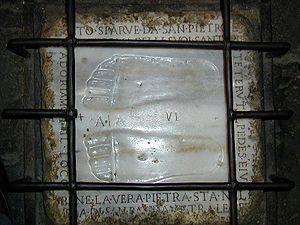
L'église Santa Maria in Palmis ou église Domine Quo Vadis est une église romaine, située dans le quartier Appio-Latino sur la via Appia, au croisement de la via Ardeatina.